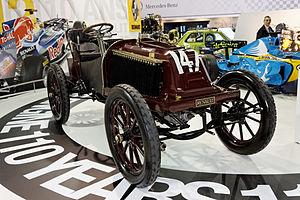
La Renault Type K est un modèle d'automobile de compétition du constructeur automobile Renault de 1902, avec laquelle Marcel Renault remporte sa première victoire importante pour la marque, avec la course automobile Paris-Vienne.
Paris-Vienne est une course automobile organisée par l'Automobile Club de France, en collaboration avec l'Österreichischer Automobil-Club, entre les capitales Paris et Vienne, du 26 au 29 juin 1902. Elle est considérée comme étant le VIIᵉ Grand Prix automobile de l'ACF.